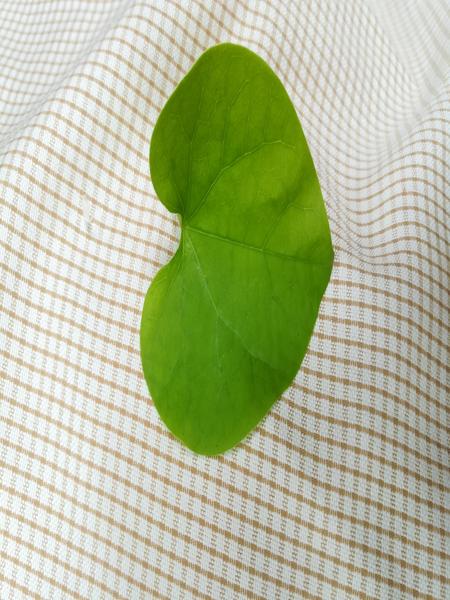
Plant: Amruthaballi